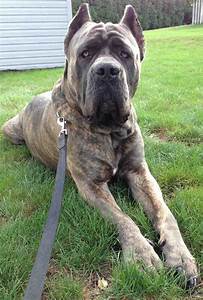
Label: cane